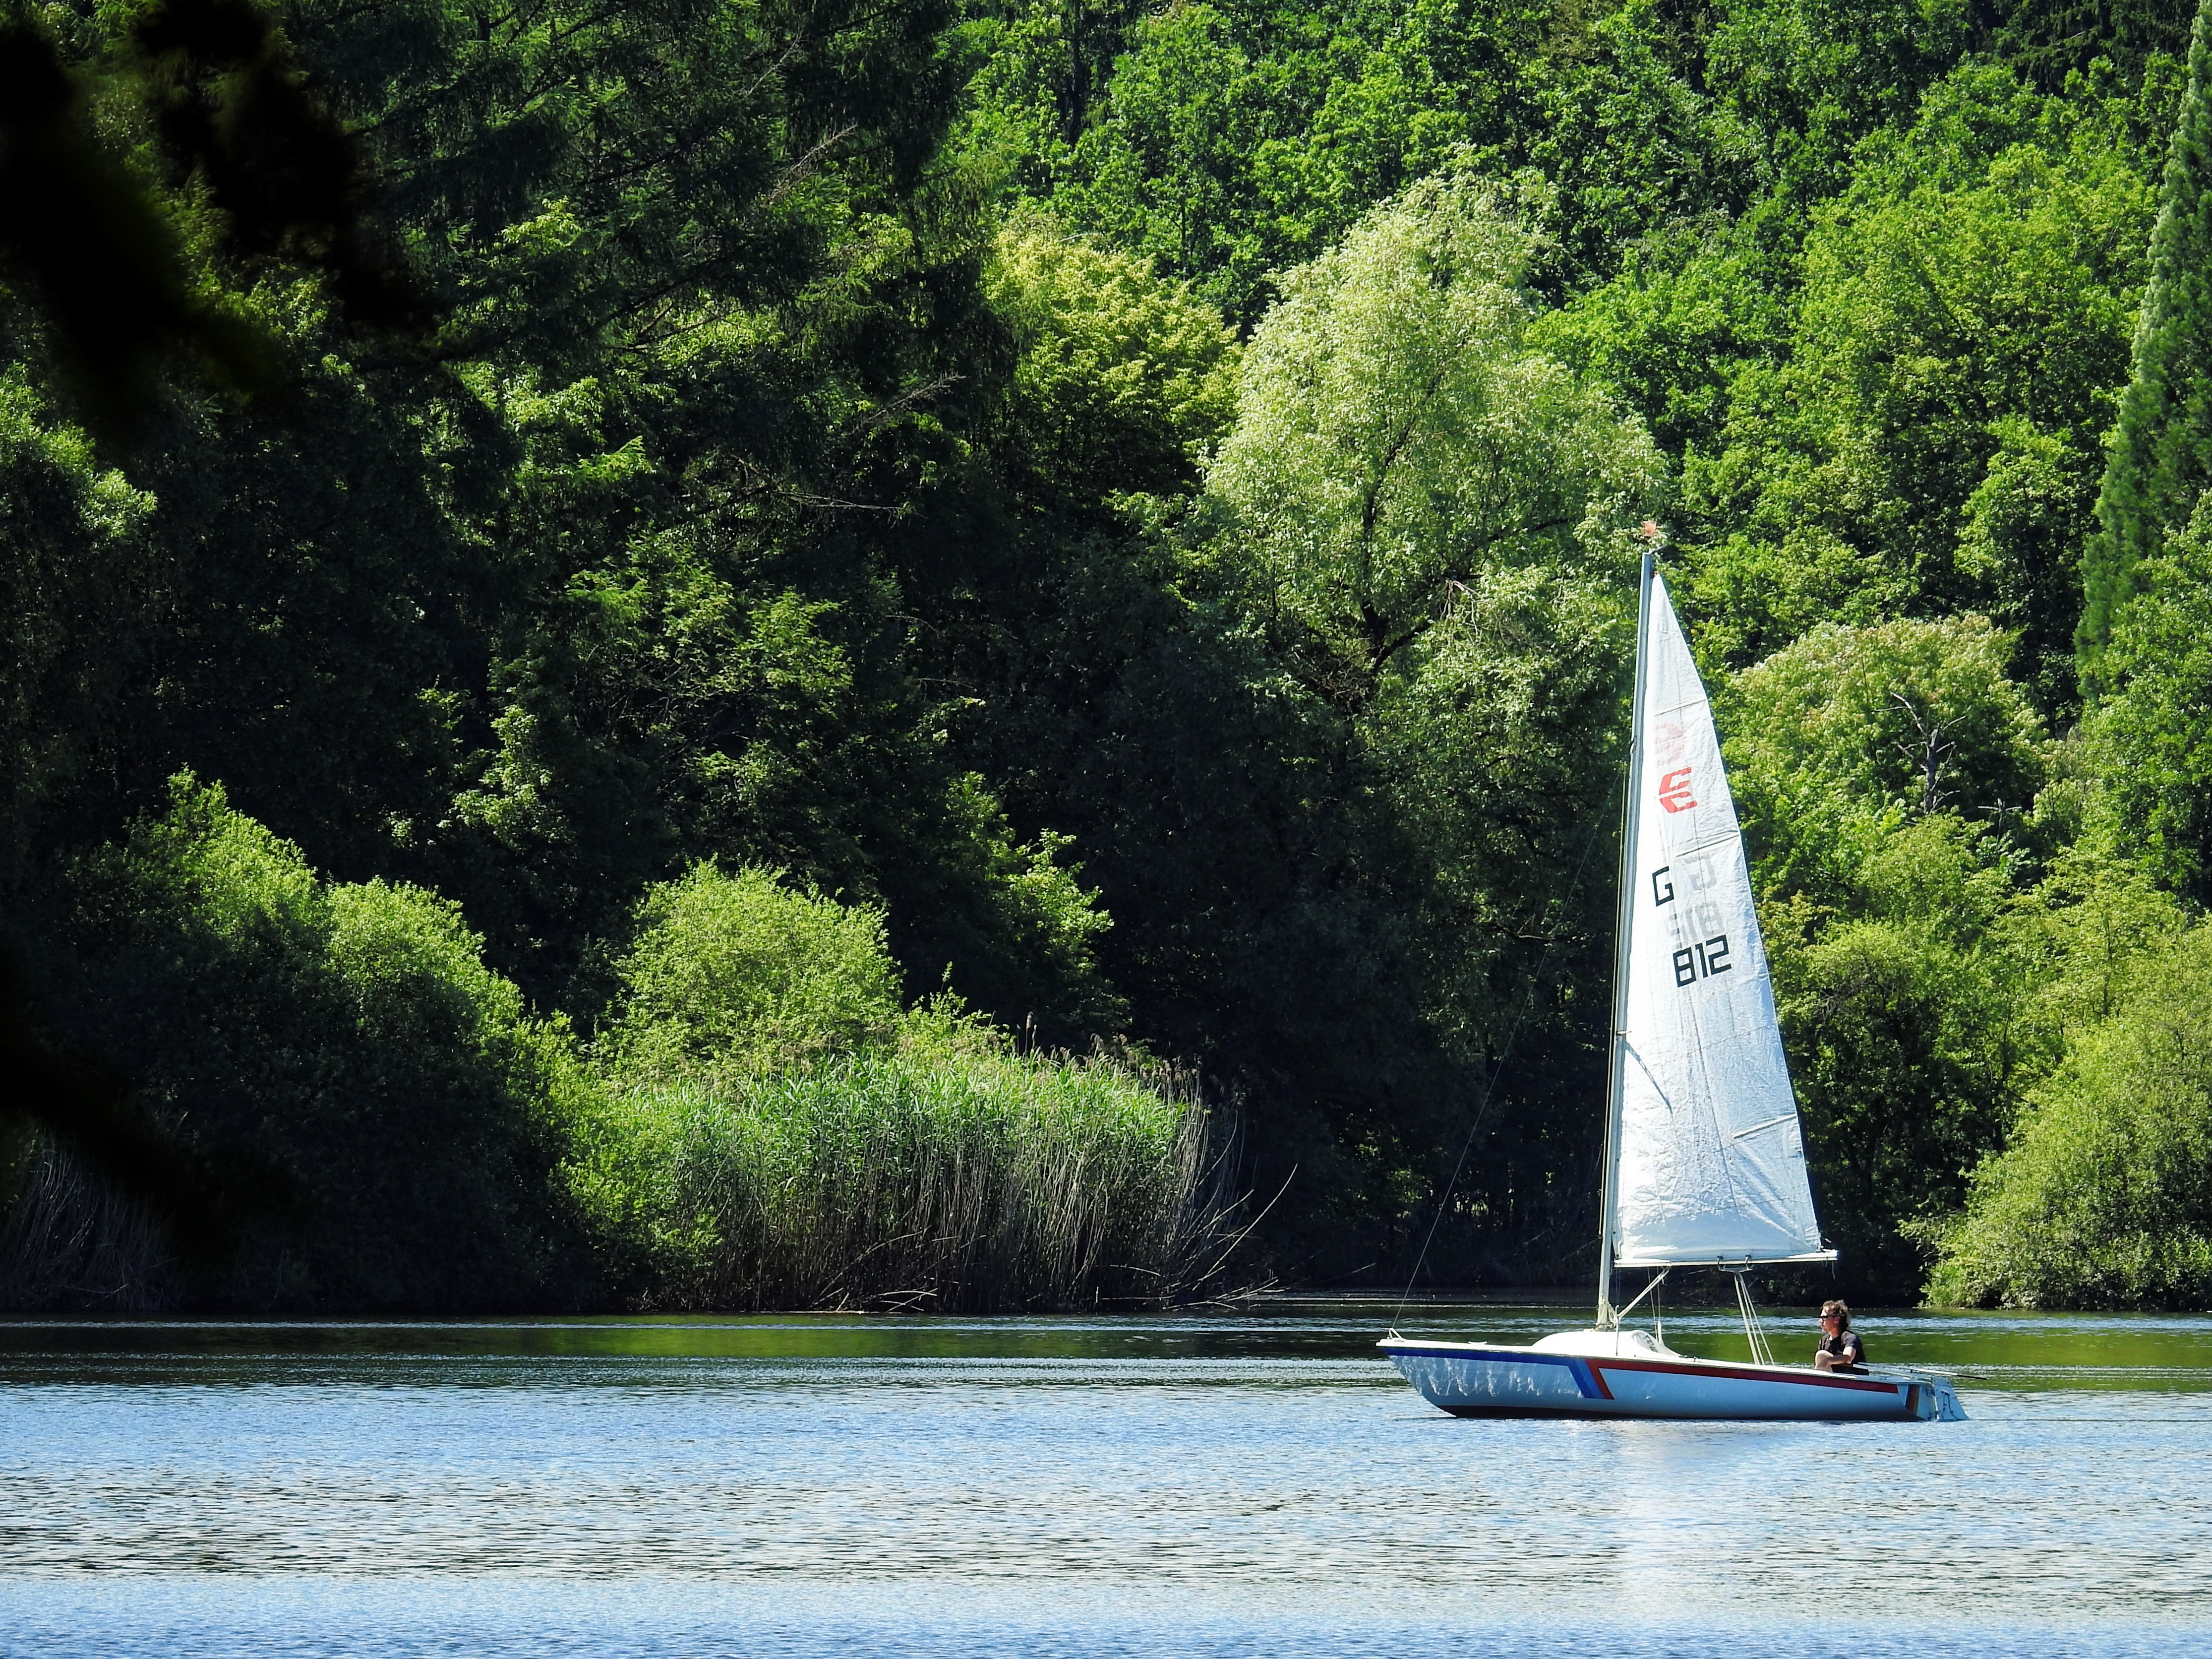
landscape, water, nature, boat, lake, river, canoe, boot, paddle, vehicle, sailboat, bank, boating, sail, watercraft, mood, sailing boat, canoeing